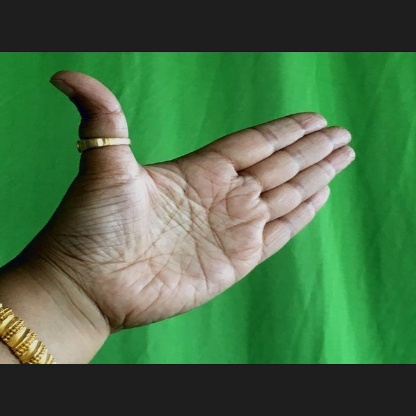
Mudra: Ardhachandran